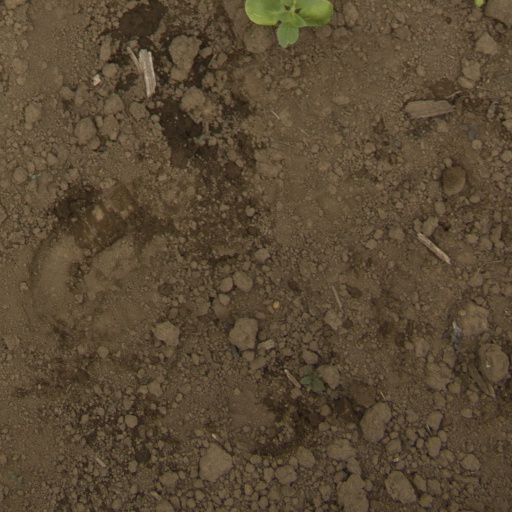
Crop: Jerusalem artichoke